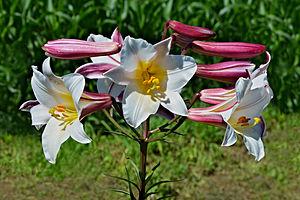
Lys royal (Lilium regale), inflorescence, dans un jardin, France.
Les lys ou lis sont des plantes herbacées de la famille des Liliaceæ appartenant au genre Lilium.